Carrownlisheen Wedge Tomb

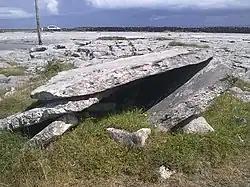
The tomb in 2013

Carrownlisheen Wedge Tomb is a wedge-shaped gallery grave and National Monument located on Inishmaan, Ireland.